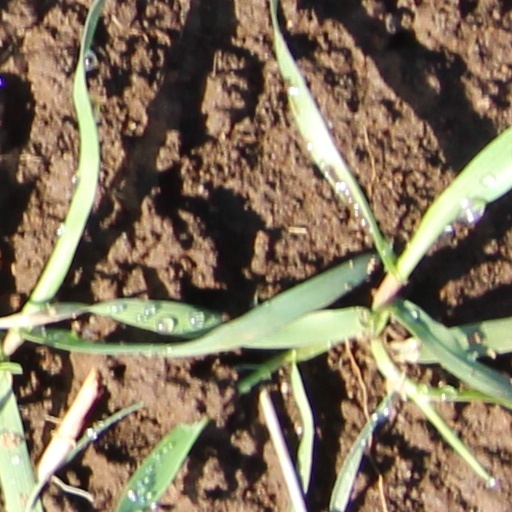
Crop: wheat